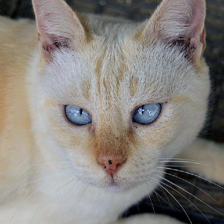
Label: animals